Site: brandenburg
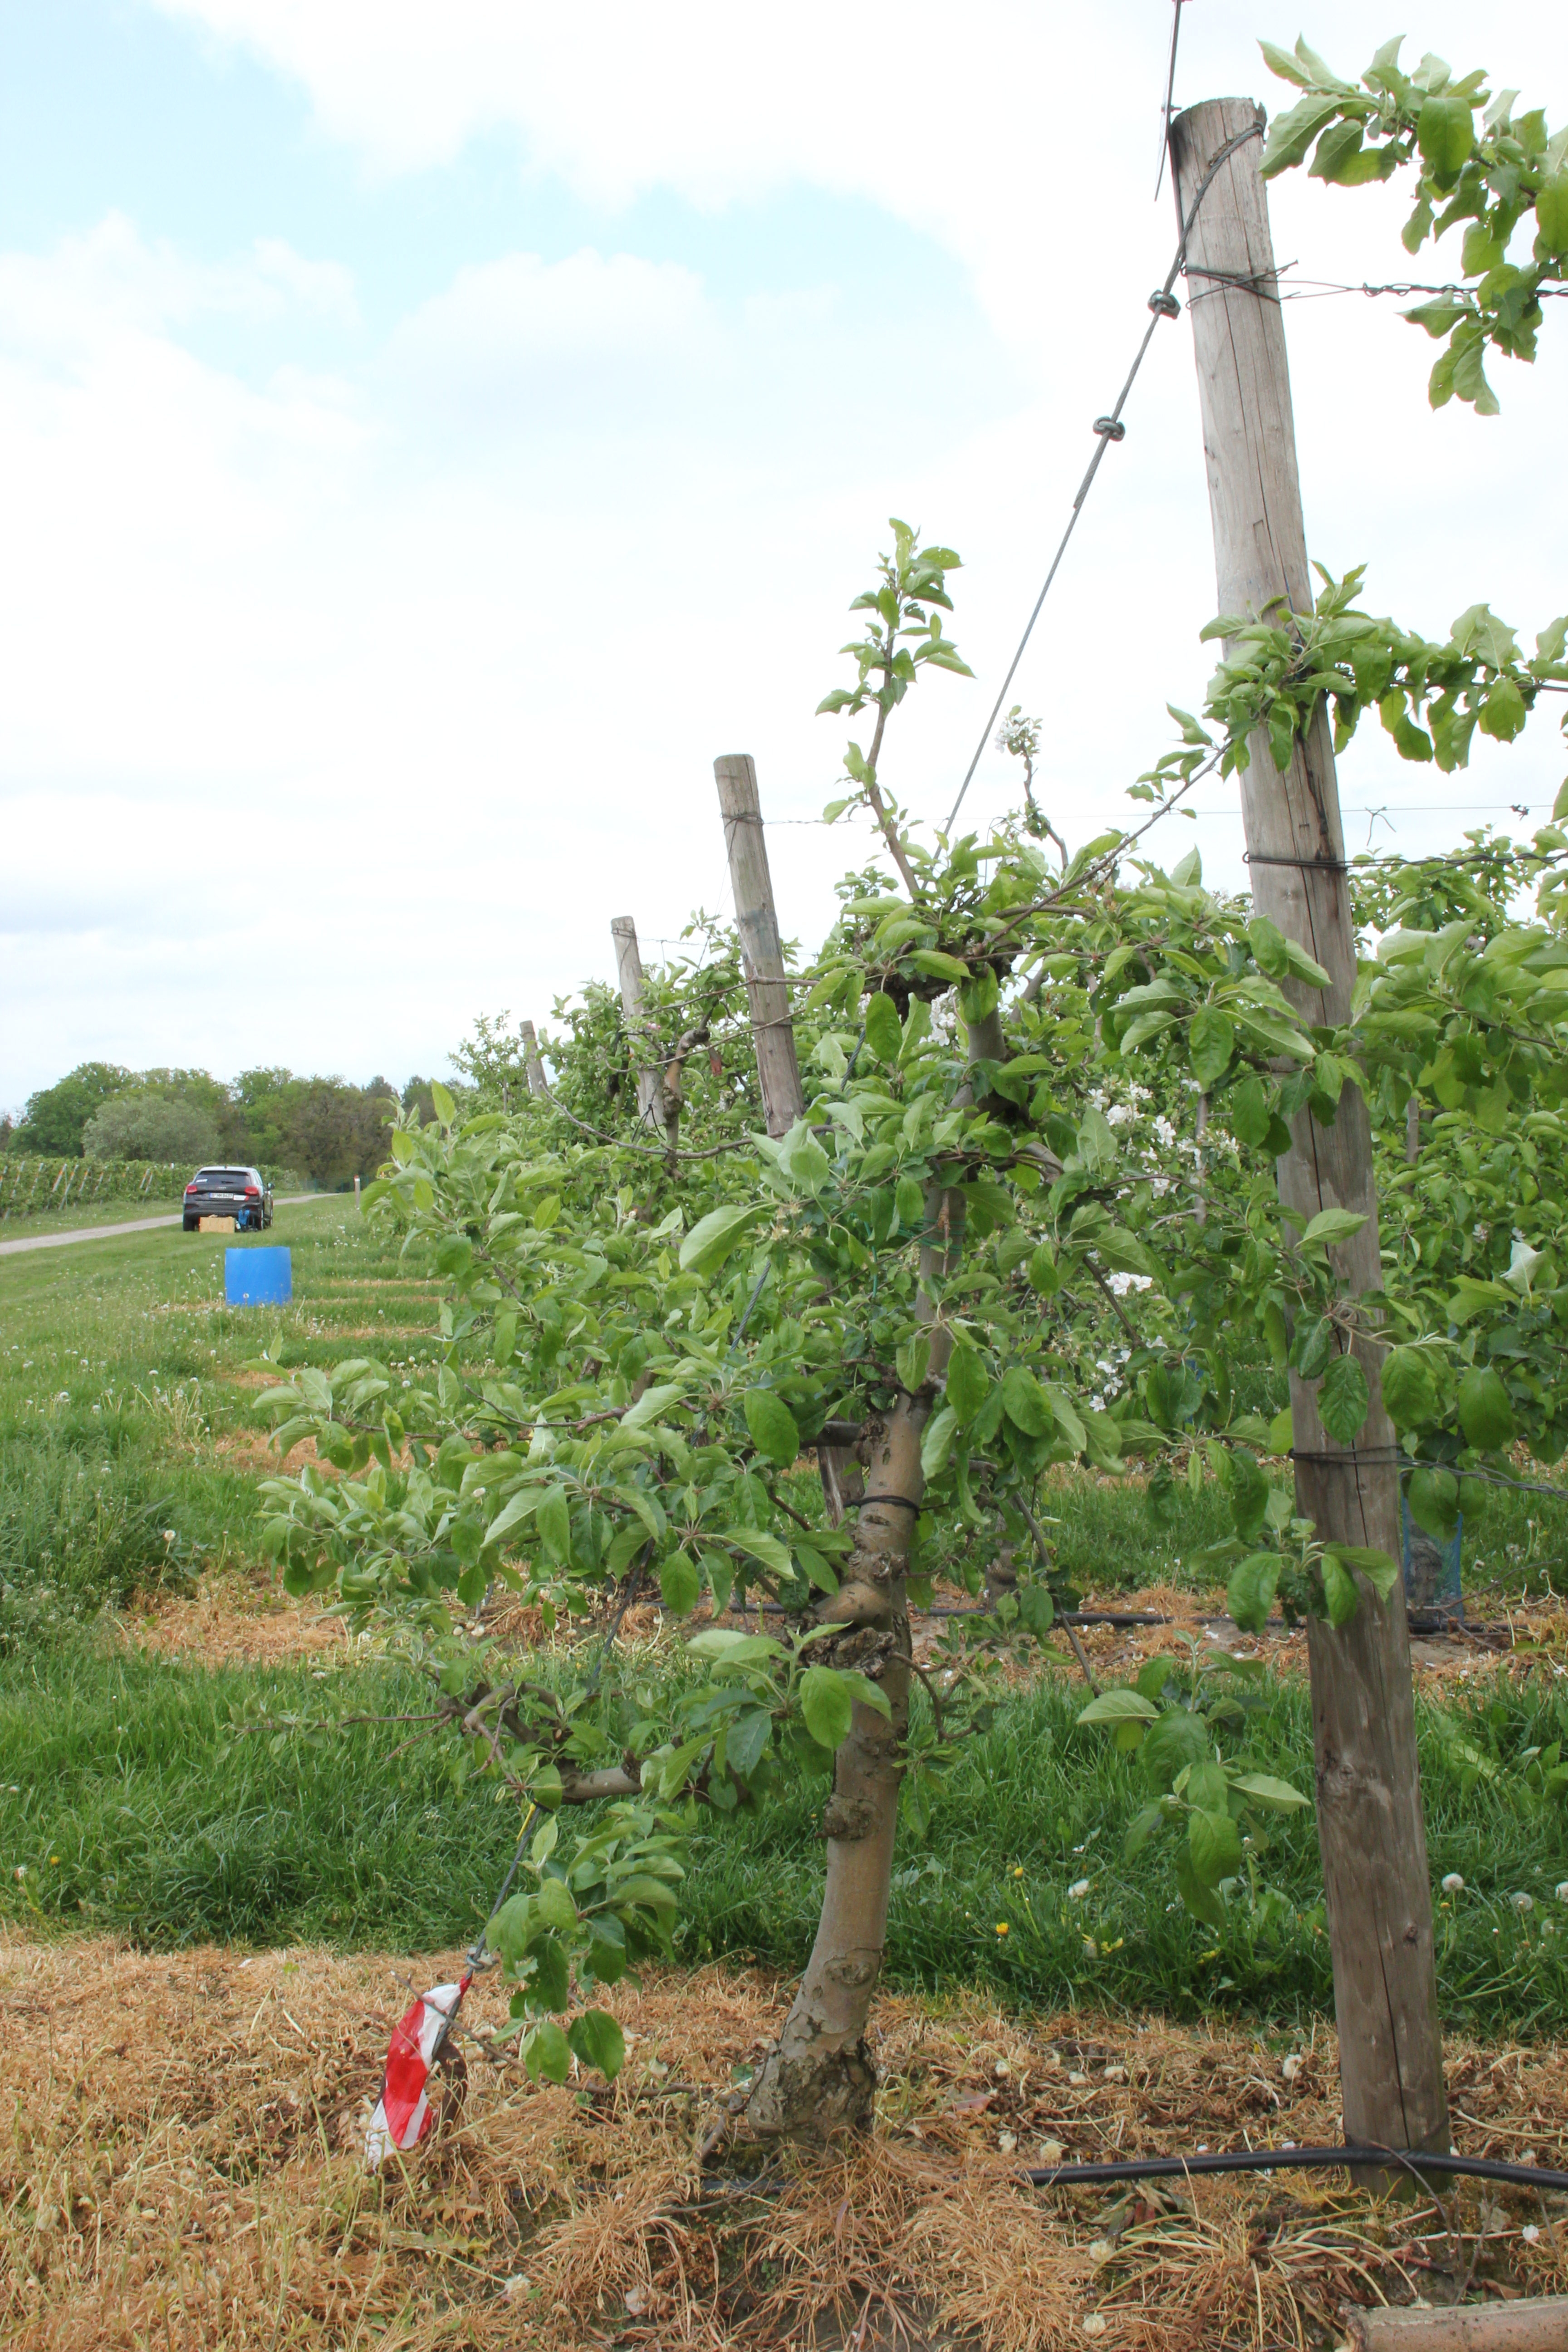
Growth stage (BBCH 67): Flowering